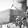
ASL letter: H